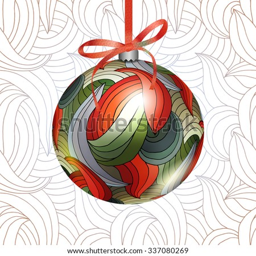
christmas ball with abstract bright pattern and a red ribbon .